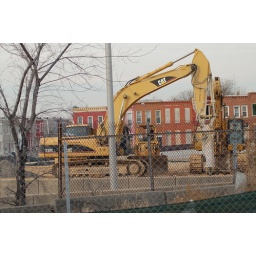
MARC is building a new train station and parking lot in West Baltimore